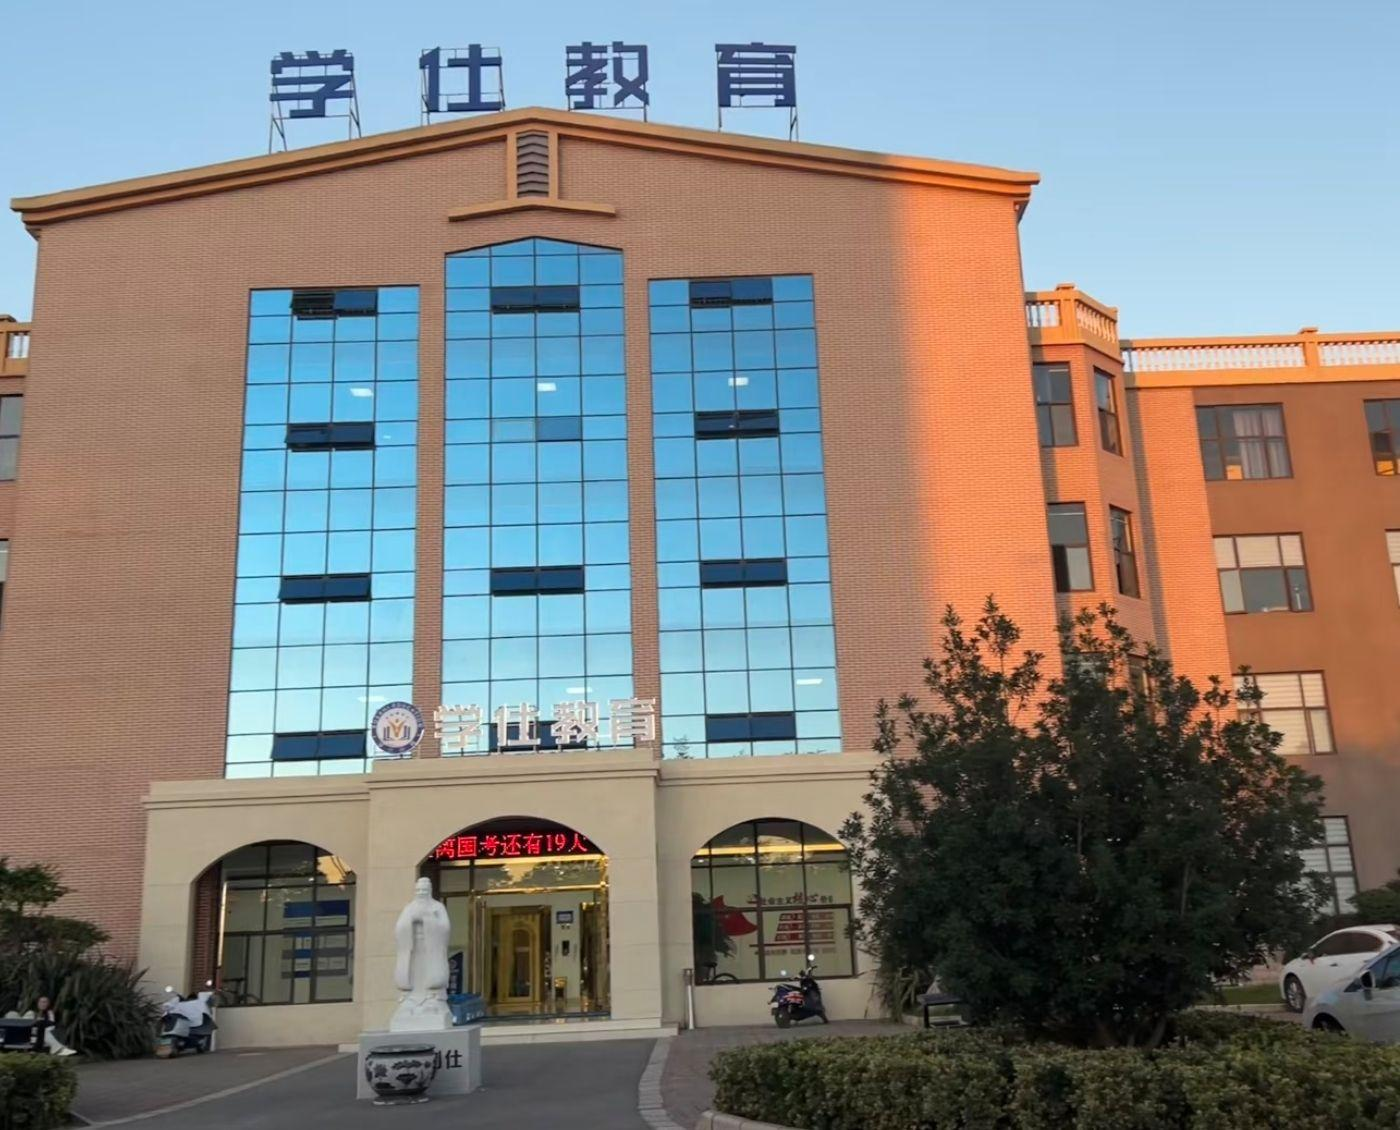
地标名称：曲靖学仕教育公考培训中心
所在城市：曲靖市·麒麟区